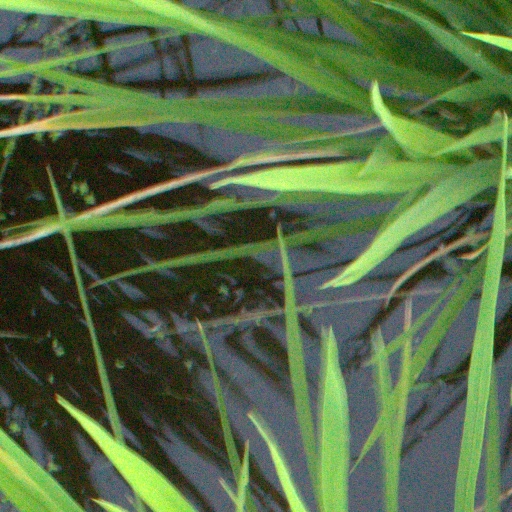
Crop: rice